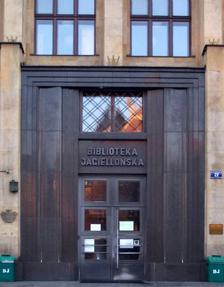
Building: Jagiellonian Library
Country: Poland
Year built: 1939
Library of the Jagiellonian University in Kraków Jagiellonian Library Biblioteka Jagiellońska Jagiellonian Library main building 50°03′41″N 19°55′25″E / 50.0615°N 19.9236°E / 50.0615; 19.9236 Location Kraków , Poland Type National library Established 1364 (661 years ago) ( 1364 ) Collection Size 6,603,824 Access and use Circulation 600,198 in reading rooms and outside Other information Director Prof. dr hab. Zdzisław Pietrzyk Website www .bj .uj .edu .pl The Jagiellonian Library ( Polish : Biblioteka Jagiellońska , popular nickname Jagiellonka ) is the library of the Jagiellonian University in Kraków and with almost 6.7 million volumes, one of the largest libraries in Poland , serving as a public library , university library and part of the Polish national library system. It has a large collection of medieval manuscripts , for example the autograph of Copernicus ' De Revolutionibus and Jan Długosz 's Banderia Prutenorum , and a large collection of underground literature (so-called drugi obieg or samizdat ) from the period of communist rule in Poland (1945–1989) . The Jagiellonian also houses the Berlinka art collection, whose legal status is in dispute with Germany. Organization The deputy directors of Administration and Construction, 19th and 20th Century Materials, and Special Collections oversee a staff of 283 employees in fourteen different library departments. Collections Main entrance to the library Copernicus ' De Revolutionibus is one of many valuable possessions of the library Jagiellonian Library is one of the largest and most famous libraries in Poland; over its history it has received many donations and inherited many private collections. Its collection contains 1,503,178 volumes of monographs , 557,199 volumes of periodicals , 104,012 early printed books, 3,586 incunabula , 24,258 manuscripts , 12,819 maps , 35,105 music scores , and 77,336 microforms . Among its music scores are many of Mozart 's original autographs. “It was not until 1869 when the donation of Leon Rogalski from Warsaw became the foundation of a separate section of musical notes.” (para 1) Notable rare manuscripts and books owned by the library include: 15th century copy of Bogurodzica Jan Długosz – Banderia Prutenorum Balthasar Behem Codex Paulus Paulirini de Praga – Liber viginti artium Nicolaus Copernicus – manuscript of De revolutionibus , and printed editions Rembrandt van Rijn – Faust Ludwig van Beethoven – Symphony No. 7 and Piano Trio, Op. 97 ( Archduke Trio ) Frédéric Chopin – Scherzo in E major, Op. 54 and the Barcarolle, Op. 60 Adam Mickiewicz , Pan Tadeusz , first edition, Paris 1834, Sonety, Moscow 1824. Stanisław Moniuszko – Trzeci śpiewnik domowy . Muzyka wokalna z towarzyszeniem fortepianu Juliusz Słowacki , Poezje Vol. 1–3, Paris 1833. Stanisław Wyspiański – Wesele . Dramat w 3 aktach Ignacy Jan Paderewski – Stara Suita The library possess one of the most prominent collections of  music autographs by Wolfgang Amadeus Mozart , which includes among others piano concertos K. 246 , K. 271 , K. 413 , K. 414 , K. 415 , K. 449 , K. 451 , K. 453 , Rondo for Piano and Orchestra, K 382 , Concerto for 3 Pianos, K. 242 , Concerto for 2 Pianos, K. 365 , Concerto for Flute and Harp, K. 299 , horn concertos K. 417 and 412 , piano sonatas K. 279 , 280 , 281 , 282 , 283 , 284 and 330 , piano trios K. 254 , 542 , and 564 , string quartets K. 80 , 169, 171 and 173 , String Quintet, K. 516 , Flute Quartet K. 285 , Divertimento K. 287 , symphonies 16 , 38 and 39 , Exsultate, jubilate , Vesperae solennes de confessore , the Coronation Mass , Bastien und Bastienne , Die Entführung aus dem Serail (acts I and III), Le nozze di Figaro (acts III and IV), Così fan tutte (act I) and two numbers from act I of La clemenza di Tito . History The beginning of the Jagiellonian Library is traditionally considered the same as that of the entire university (then known as Cracow Academy ) - in the year 1364; however instead of having one central library it had several smaller branches at buildings of various departments (the largest collection was in Collegium Maius , where works related to theology and liberal arts were kept). “In 1399 a generous endowment to the Academy made by King Wladislaw Jagiello and his consort Jadwiga made possible the reorganization of the Academy into a centralized institution of learning with a library.” (p 95) Queen Jadwiga championed the library and bequeathed much of her wealth to help the university flourish in 1400. The library was growing at a rapid pace without the funds for more space until in 1492, a major part of the Collegium Maius (the academy's library) was destroyed in a fire. This prompted a need to rebuild the library, but the academy did not want to finance it. Instead, the poor faculty members decided to fund the project themselves. A contract was struck with a building crew, but financial issues still presented an obstacle, until chests of money were excavated during construction. A total of five chests were found, one in 1494, and the other four between 1515 and 1518. This helped not only rebuild the library, but purchase more acquisitions as well. After 1775, during the reforms of Komisja Edukacji Narodowej , which established the first Ministry of Education in the world, various small libraries of the university were formally centralized into one public collection in Collegium Maius. During the partitions of Poland , the library continued to grow thanks to the support of such people as Jerzy Samuel Bandtkie , Karol Józef Teofil Estreicher and Karol Estreicher . Its collections were made public in 1812. Since 1932, it has had the right to receive a copy of any book issued by Polish publishers within Poland. In 1940, the library finally obtained a new building of its own. During the Second World War , library workers cooperated with underground universities . It wasn't until the 19th century that the university and therefore library was dubbed, “Jagiellonian” after the Jagiellonian dynasty . Since the 1990s, the library's collection is increasingly digital . Building The current building of the library located at Al. Mickiewicza 22 was constructed in the years 1931-1939 and expanded twice, in the years 1961-1963 and 1995–2001. Thefts from the collections In the 1990s, a number of priceless books were stolen from the library, presumably in order to be sold in the West . One of the worst such outbreaks in Poland was made public in April 1999. It included the theft of works by Galileo Galilei , Johannes Kepler and Bessarion . Some were recovered from an auction in the German auction house Reiss&Sohn. It remains unclear who was behind the operation. See also National Library of Poland Ossolineum Załuski Library References